Over Drive (film)

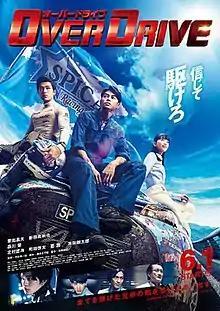
Theatrical release poster

Over Drive is a 2018 Japanese sports drama film directed by Eiichirō Hasumi. The film stars Masahiro Higashide, Mackenyu Arata, Aoi Morikawa, Takumi Kitamura, Keita Machida, Jun Kaname and Kōtarō Yoshida.